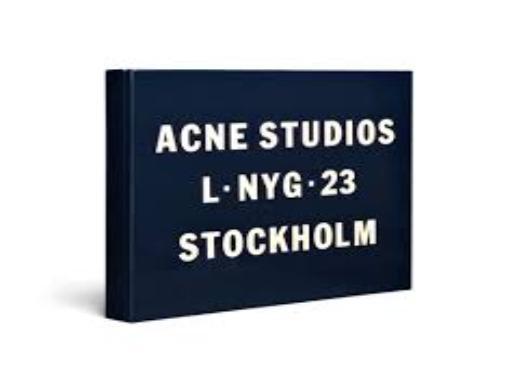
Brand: Acne Studios
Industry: Clothes